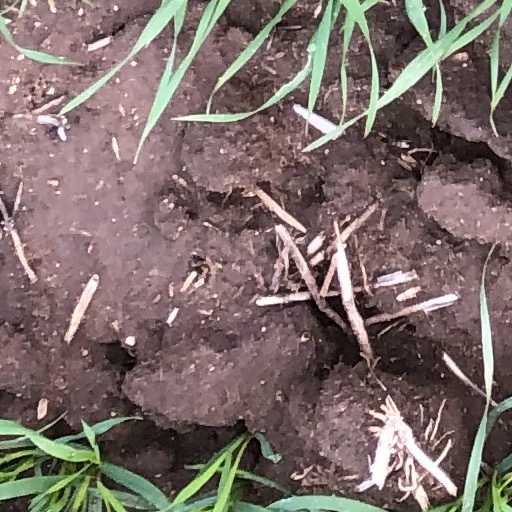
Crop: wheat